Elizabethton Phils

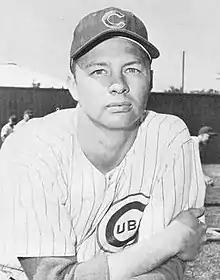
Don Elston of the 1948 team went on to be selected as an MLB All-Star in 1959.

The Elizabethton Appalachian League franchise was revived in 1945 as the Elizabethton Betsy Cubs, an affiliate of the Chicago Cubs. Though they finished last of four teams with a 38–68 (.358) record, every team participated in the postseason playoffs. The Cubs lost to the Bristol Twins, 3–1, in the semifinals. Elizabethton improved to third of eight clubs in 1946 with a 68–57 (.544) mark. They swept Bristol in the semifinals, 3–0, but lost the AL title to the New River Rebels, 4–2, in the finals.